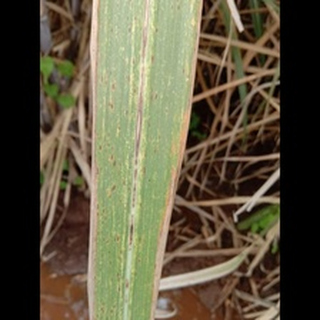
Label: sugarcane_rust